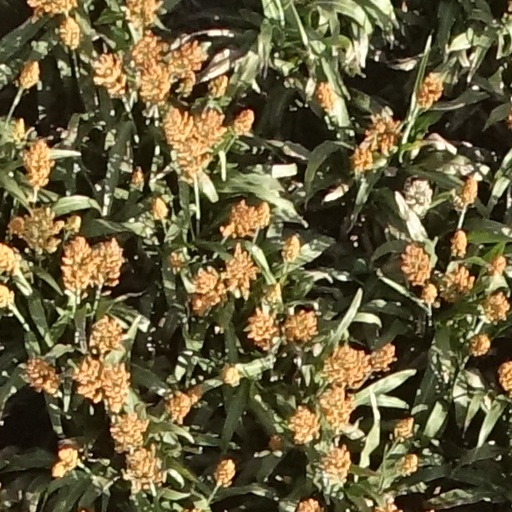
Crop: sorghum